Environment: real
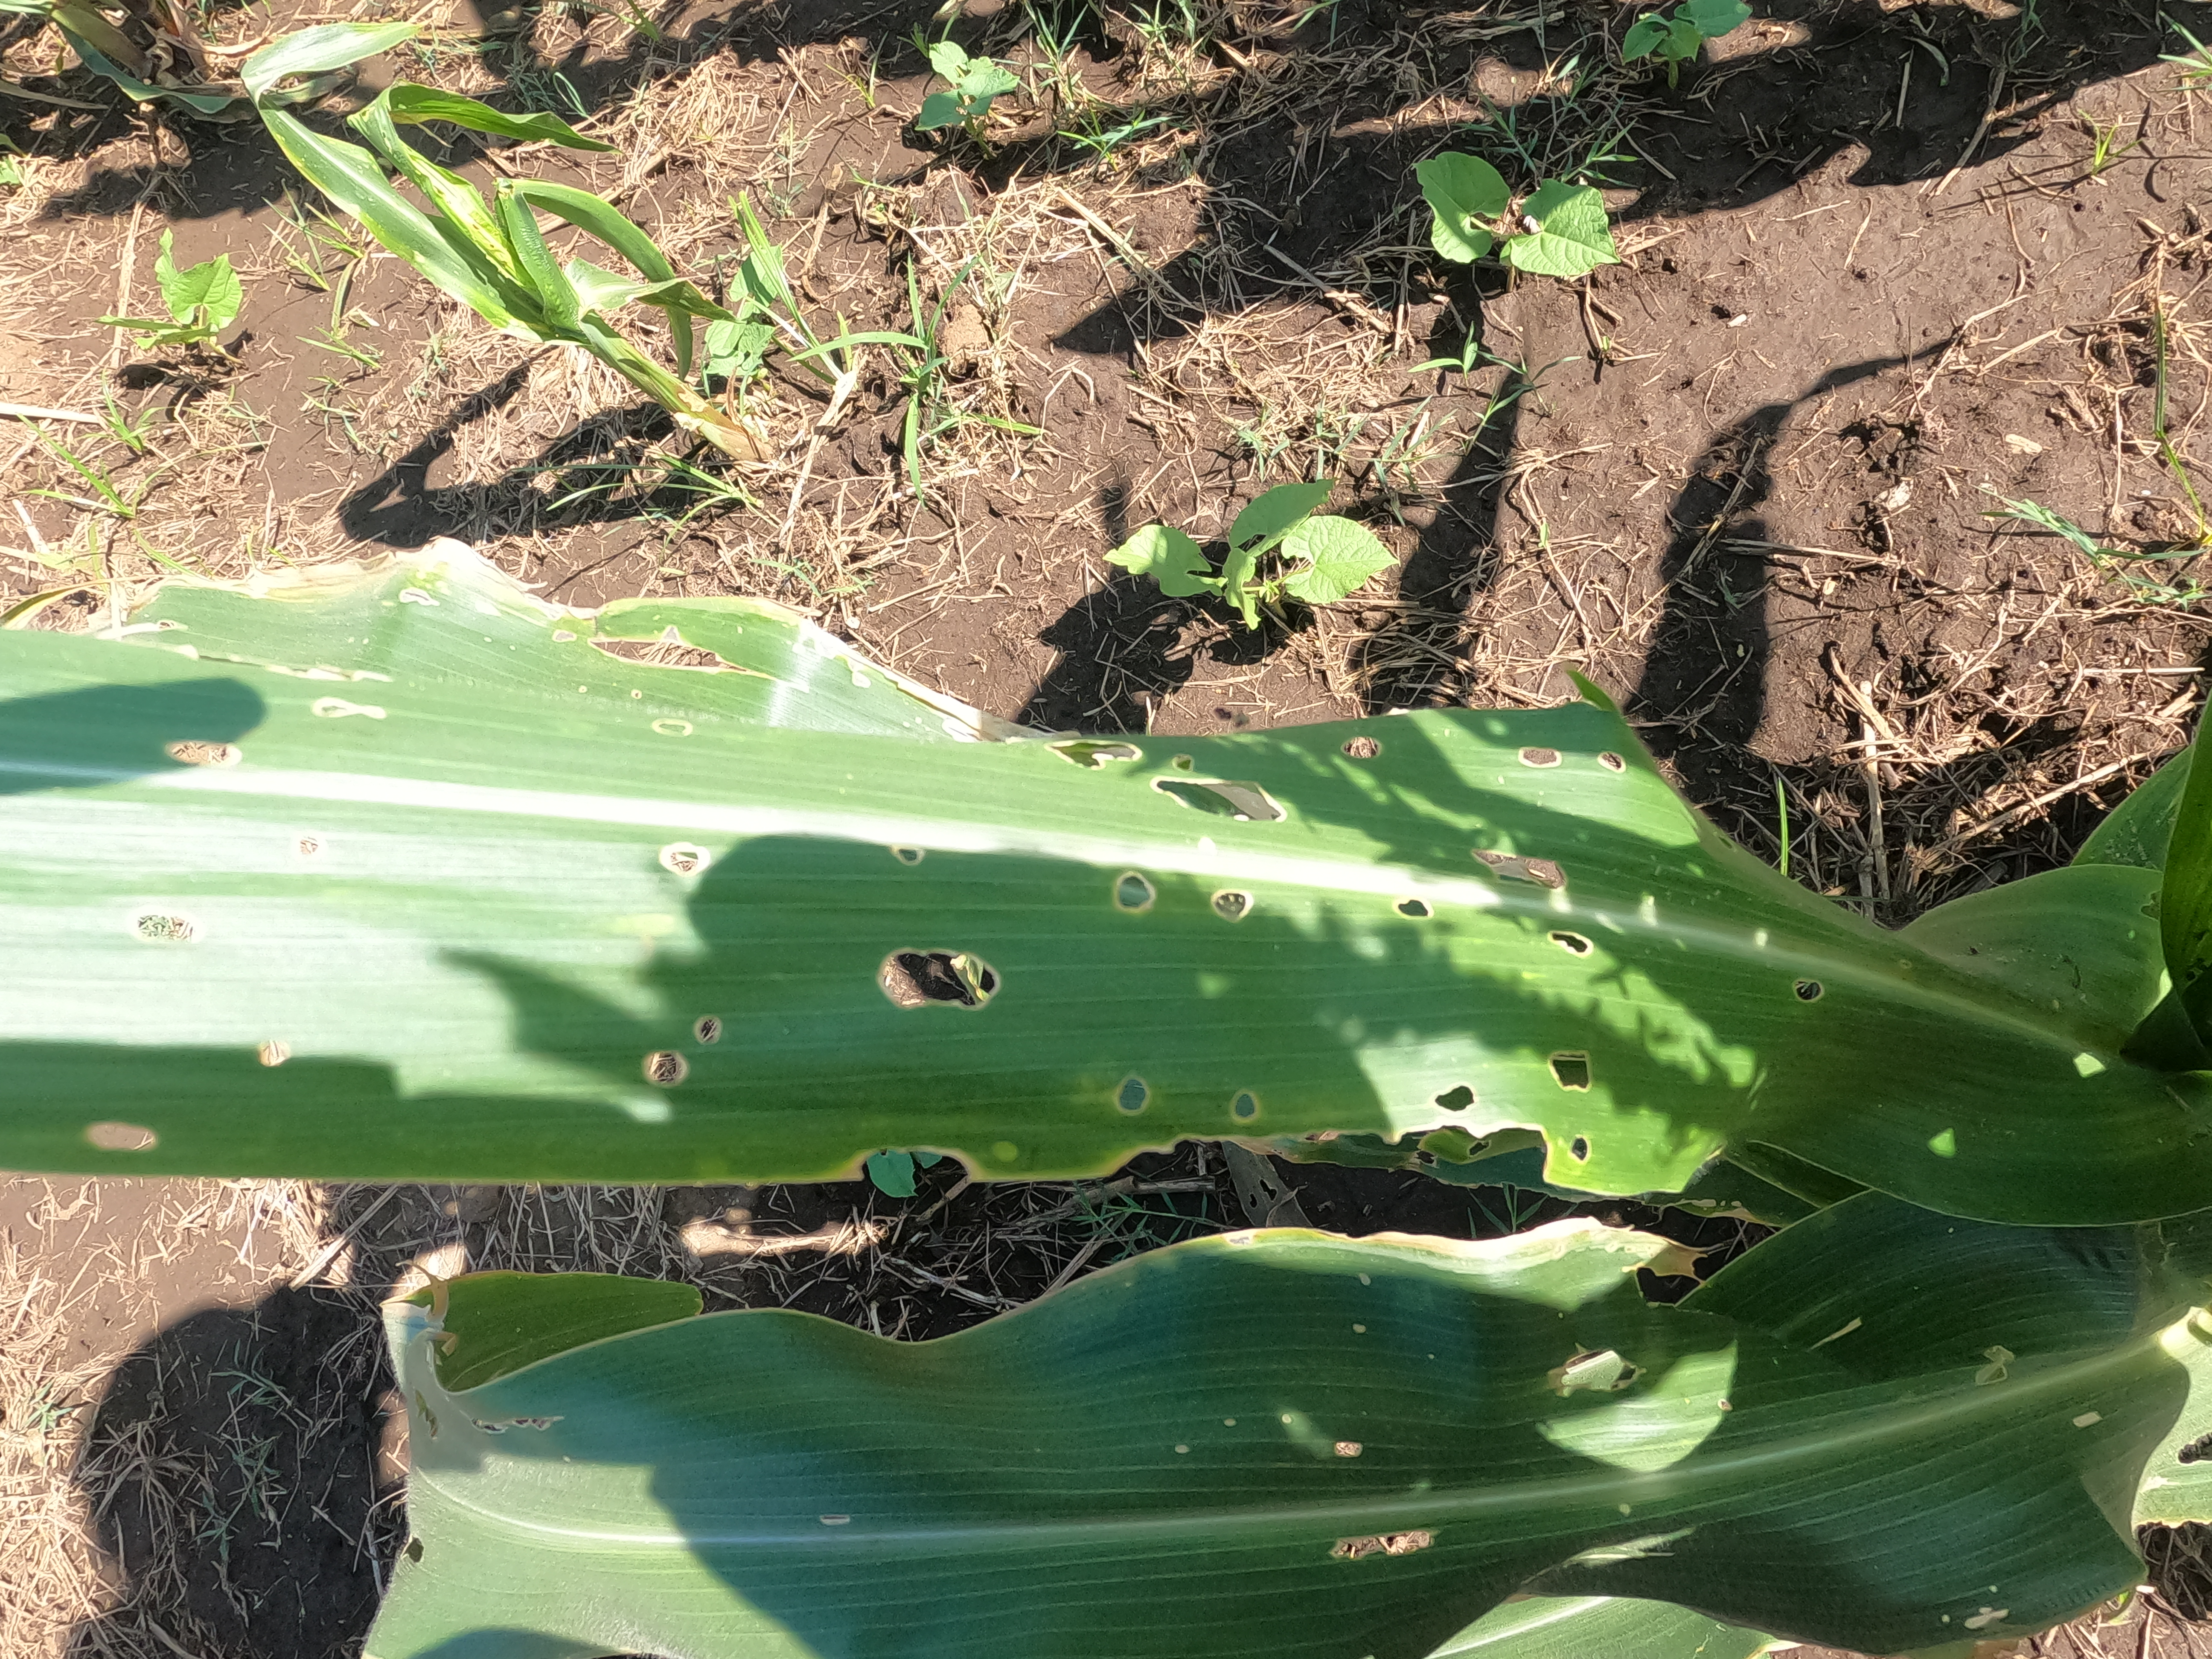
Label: fall_armyworm